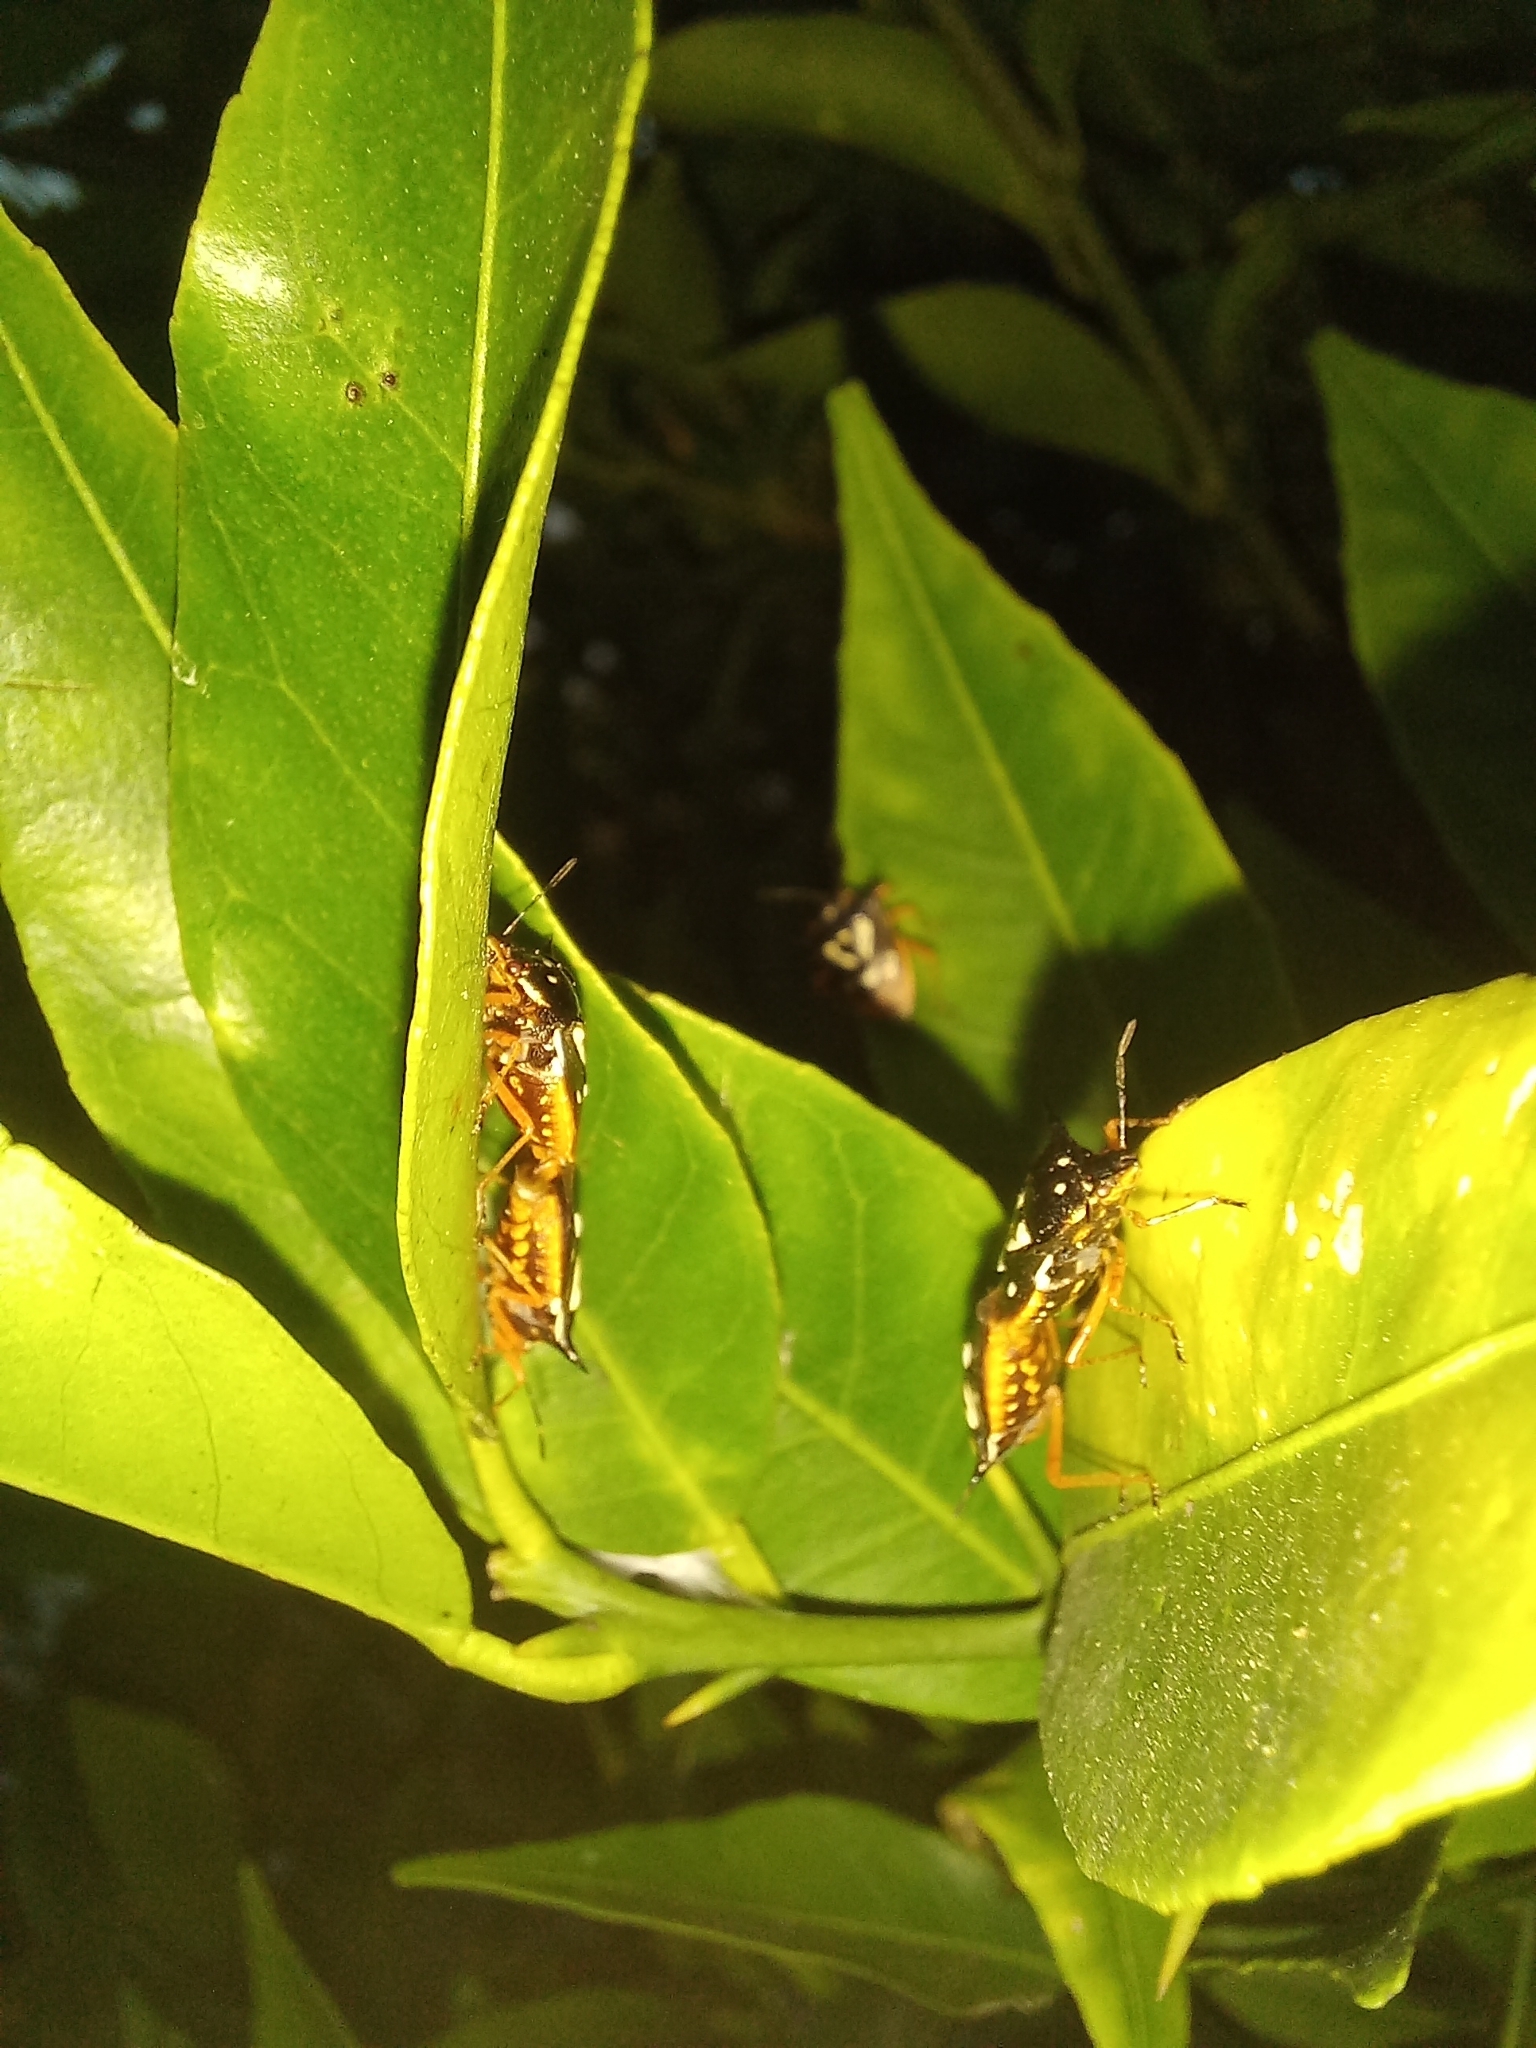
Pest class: stink_bug